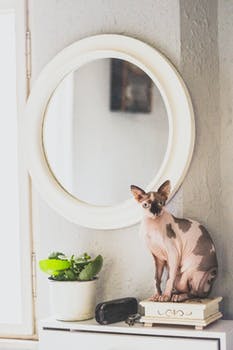
Label: No Watermark